Australian Made: The Movie

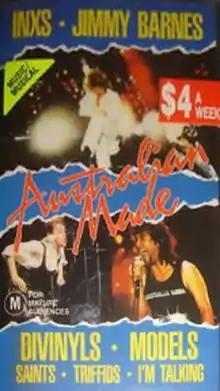
1988 VHS cover

Australian Made: The Movie is a July 1987 live concert film of the Australian Made tour from December 1986 to January 1987. The tour featured internationally performing Australian acts, INXS, Divinyls, Models, The Triffids, The Saints, I'm Talking, Mental As Anything and Jimmy Barnes. The film was directed by INXS' video collaborator, Richard Lowenstein but did not contain any footage of Mental As Anything. Concert segments were linked by Troy Davies interviewing audience members and musicians.